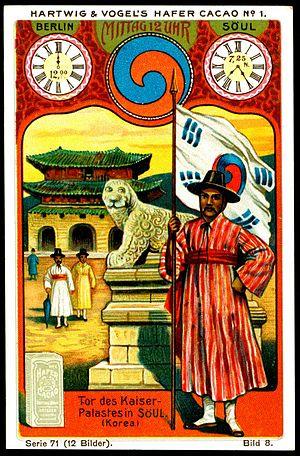
Palais de Seoul représenté sur des cartes sur une carte à collectionner du fabricant de chocolat Prusse de Dresde, Hartwig &amp